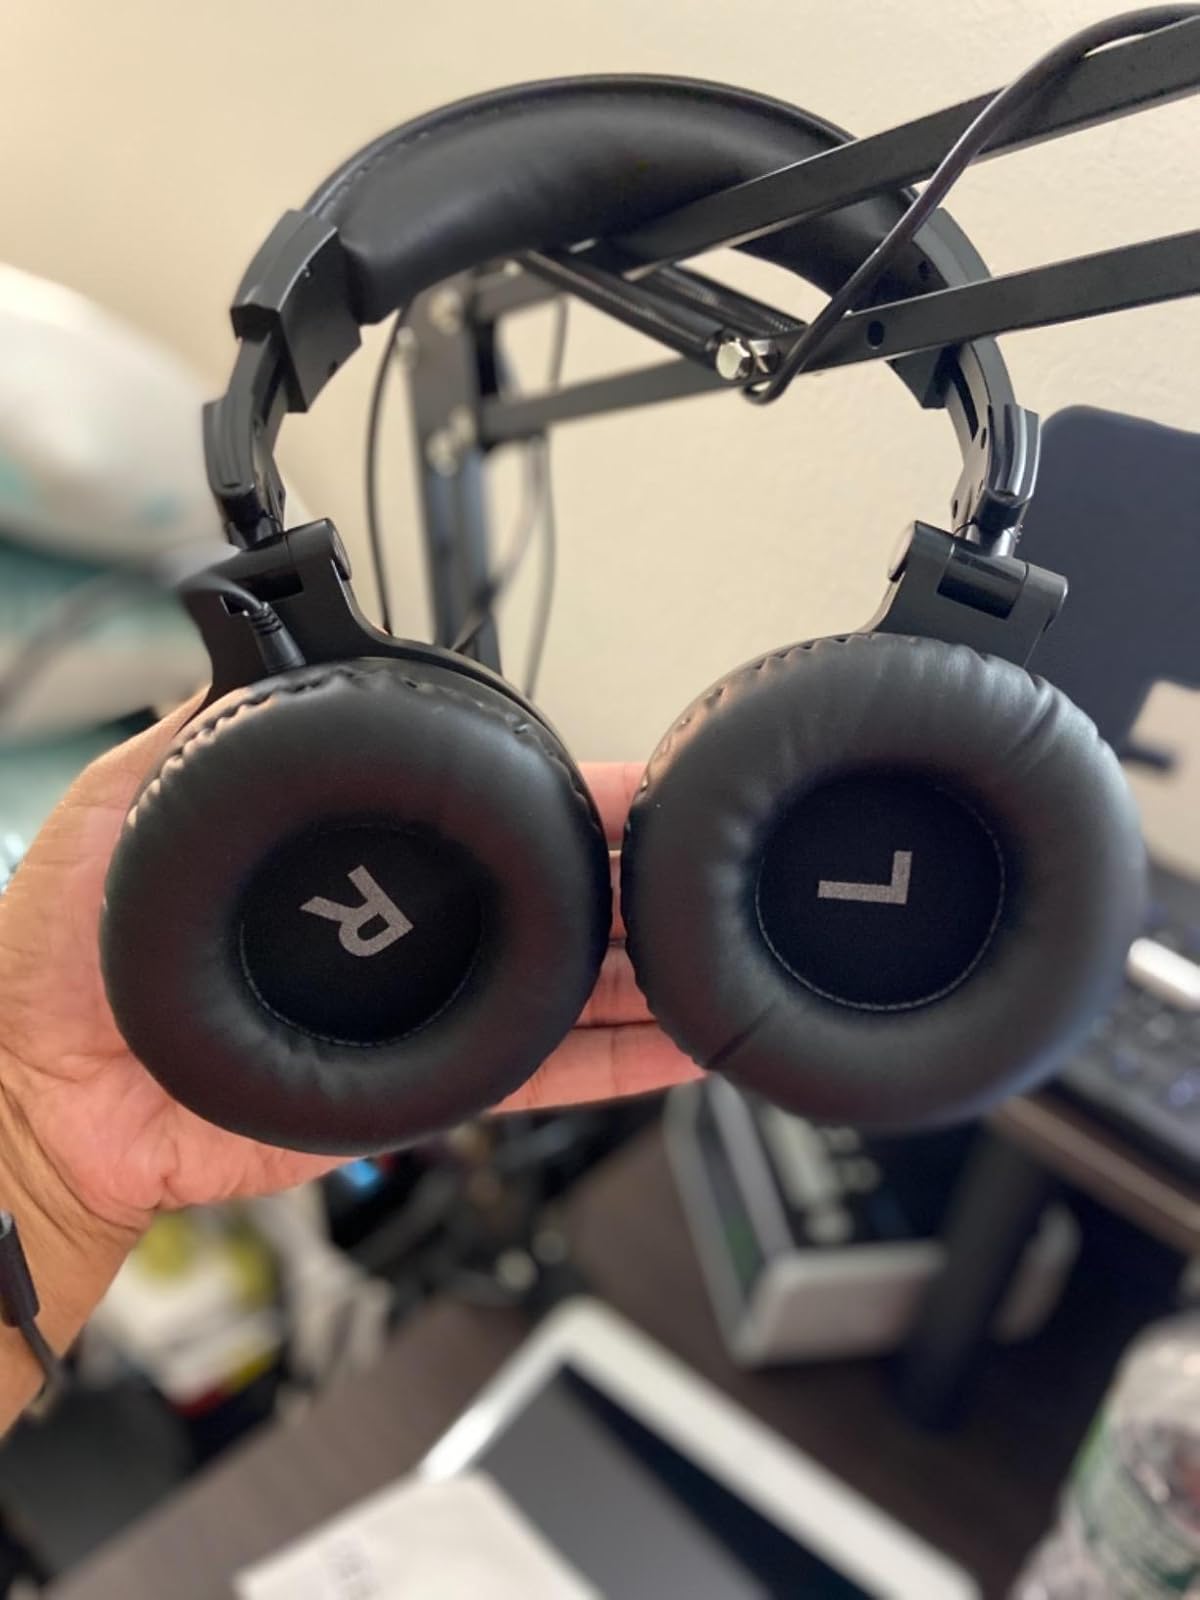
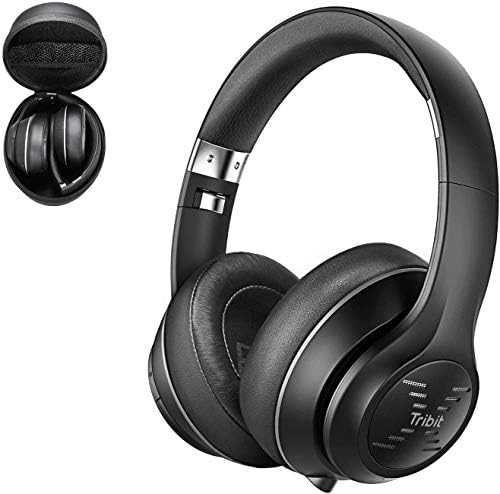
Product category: headphones
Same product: no